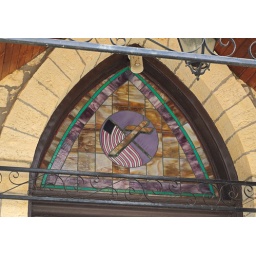
Saint Patrick Roman Catholic Church, in Grafton, Illinois, USA - stained glass window